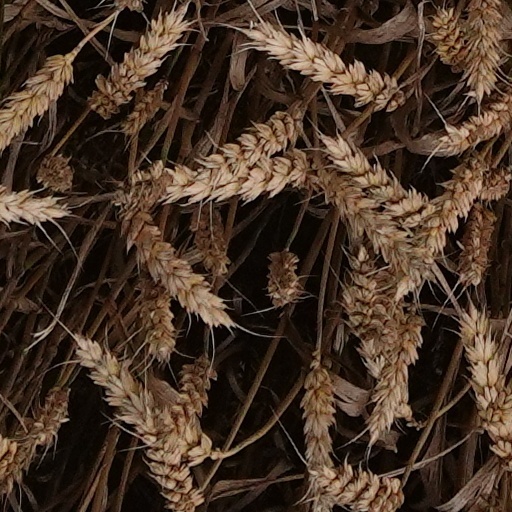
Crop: wheat